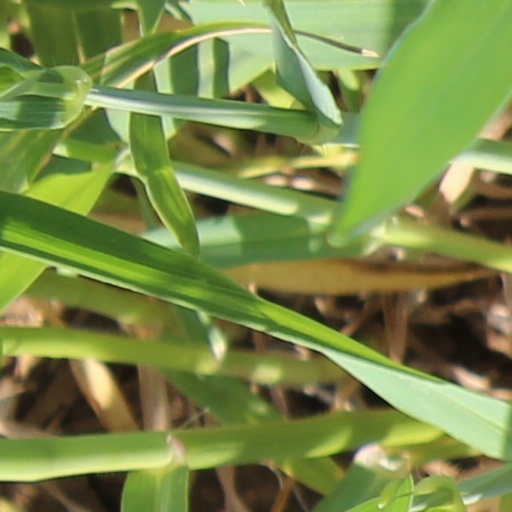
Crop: wheat